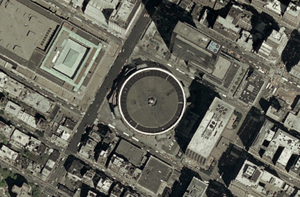
Le Madison Square Garden est une salle omnisports située dans l'arrondissement de Manhattan à New York. L'édifice est contrôlé par l'entreprise du même nom, Madison Square Garden, L.P., une filiale de Cablevision qui possède plusieurs franchises sportives professionnelles jouant au Garden. Dans l'histoire, il y a eu quatre bâtiments constituant le Madison Square Garden. Les deux premiers ont été situés au coin nord-est de Madison Square, c'est de là que vient le nom de la salle. Plus tard un nouveau Garden de 15 000 places a été construit sur la 50ᵉ rue et 8ᵉ Avenue, puis le Garden actuel a été édifié sur la 7ᵉ Avenue entre les 31ᵉ et 33ᵉ rues, près de la Pennsylvania Station. La salle actuelle est officieusement connue comme The World's Most Famous Arena. Le Garden est actuellement le plus ancien aréna fonctionnel de la Ligue nationale de hockey. Il est l'un des trois arénas de la LNH à utiliser une bande sonore en guise de sirène des buts.